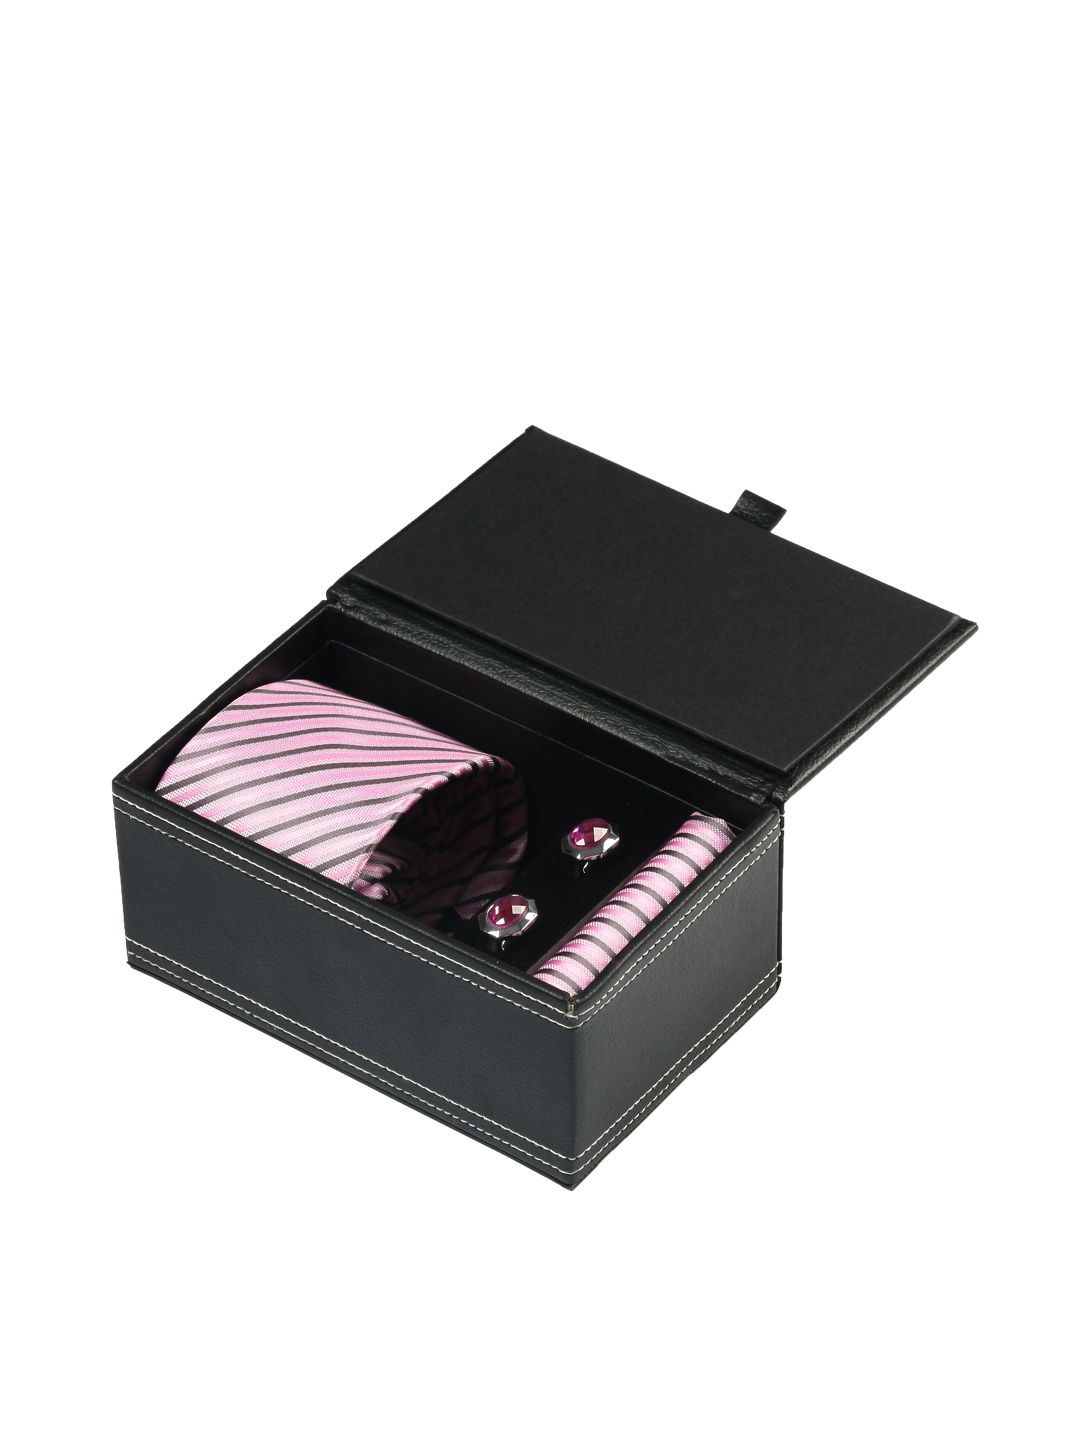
Turtle Men Formal Pink Tie
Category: Accessories / Accessories / Accessory Gift Set
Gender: Men
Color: Pink
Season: Fall 2011
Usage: Formal